Yoram Globus

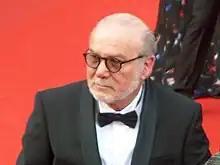
Globus in 2014

Yoram Globus (born 7 September 1943) is an Israeli–American film producer, cinema owner, and distributor. He has been involved in over 300 full-length motion pictures and he is most known for his association with The Cannon Group, Inc., an American film production company, which he co-owned with his cousin Menahem Golan.